Automotive industry in Belarus

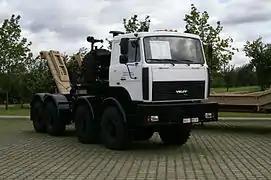
MZKT-7401

MoAZ or Mogilev Automobile Plant is an automotive and earth-moving equipment manufacturer in the city of Mogilev, Belarus. MoAZ is a subsidiary of BelAZ since 2006. In 1958 MoAZ was named in honor of Sergey Kirov, a prominent early Bolshevik leader in the Soviet Union.